Imperial and US customary measurement systems

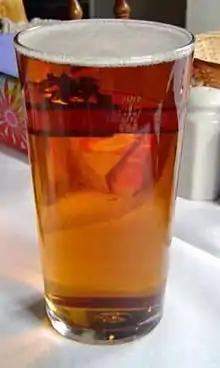
Draught beer is one of the few commodities in the United Kingdom that is still sold by the imperial pint.

The Weights and Measures Act 1878 overhauled the inspection regime of weights and measures used in trade. The act also reaffirmed the use of the brass standard yard and platinum standard pound as the standards for use in the United Kingdom, reaffirmed the use of apothecaries measures in the pharmaceutical industry, reaffirmed the 1824 definition of the gallon, removed the Troy pound from the list of legal units of measure, added the fathom to the list of legal units and fixed the ratio of metric to imperial units at one metre being equal to 39.3708 inches and one kilogram being equal to 15432.3487 grains (1 lb = 0.453592654 kg). Subsequent to the passing of the act, the volume of the gallon which had been defined as being the volume of 10 lb distilled water at was remeasured and set at 277.42 cubic inches though HM Customs and Excise continued to use the 1824 definition for excise purposes.